Vincent Mennonite Church

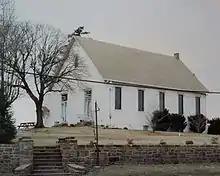
The Rhoad's Meetinghouse, as when occupied by the Vincent Mennonite Church.

The Vincent Mennonites emigrated to Pennsylvania from Germany circa 1735, when a meeting house for the congregation was first built. This date is assumed based on the date inscribed in the original stone work of the building.